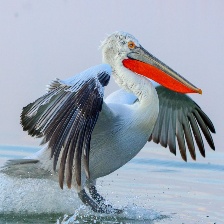
Species: DALMATIAN PELICAN
Scientific name: PELECANUS CRISPUS